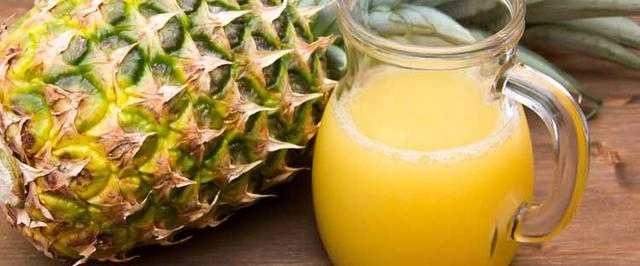
Label: Pineapple